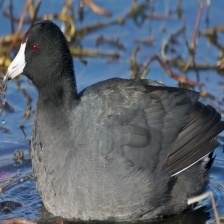
Species: AMERICAN COOT
Scientific name: FULICA AMERICANA